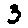
Label: 3